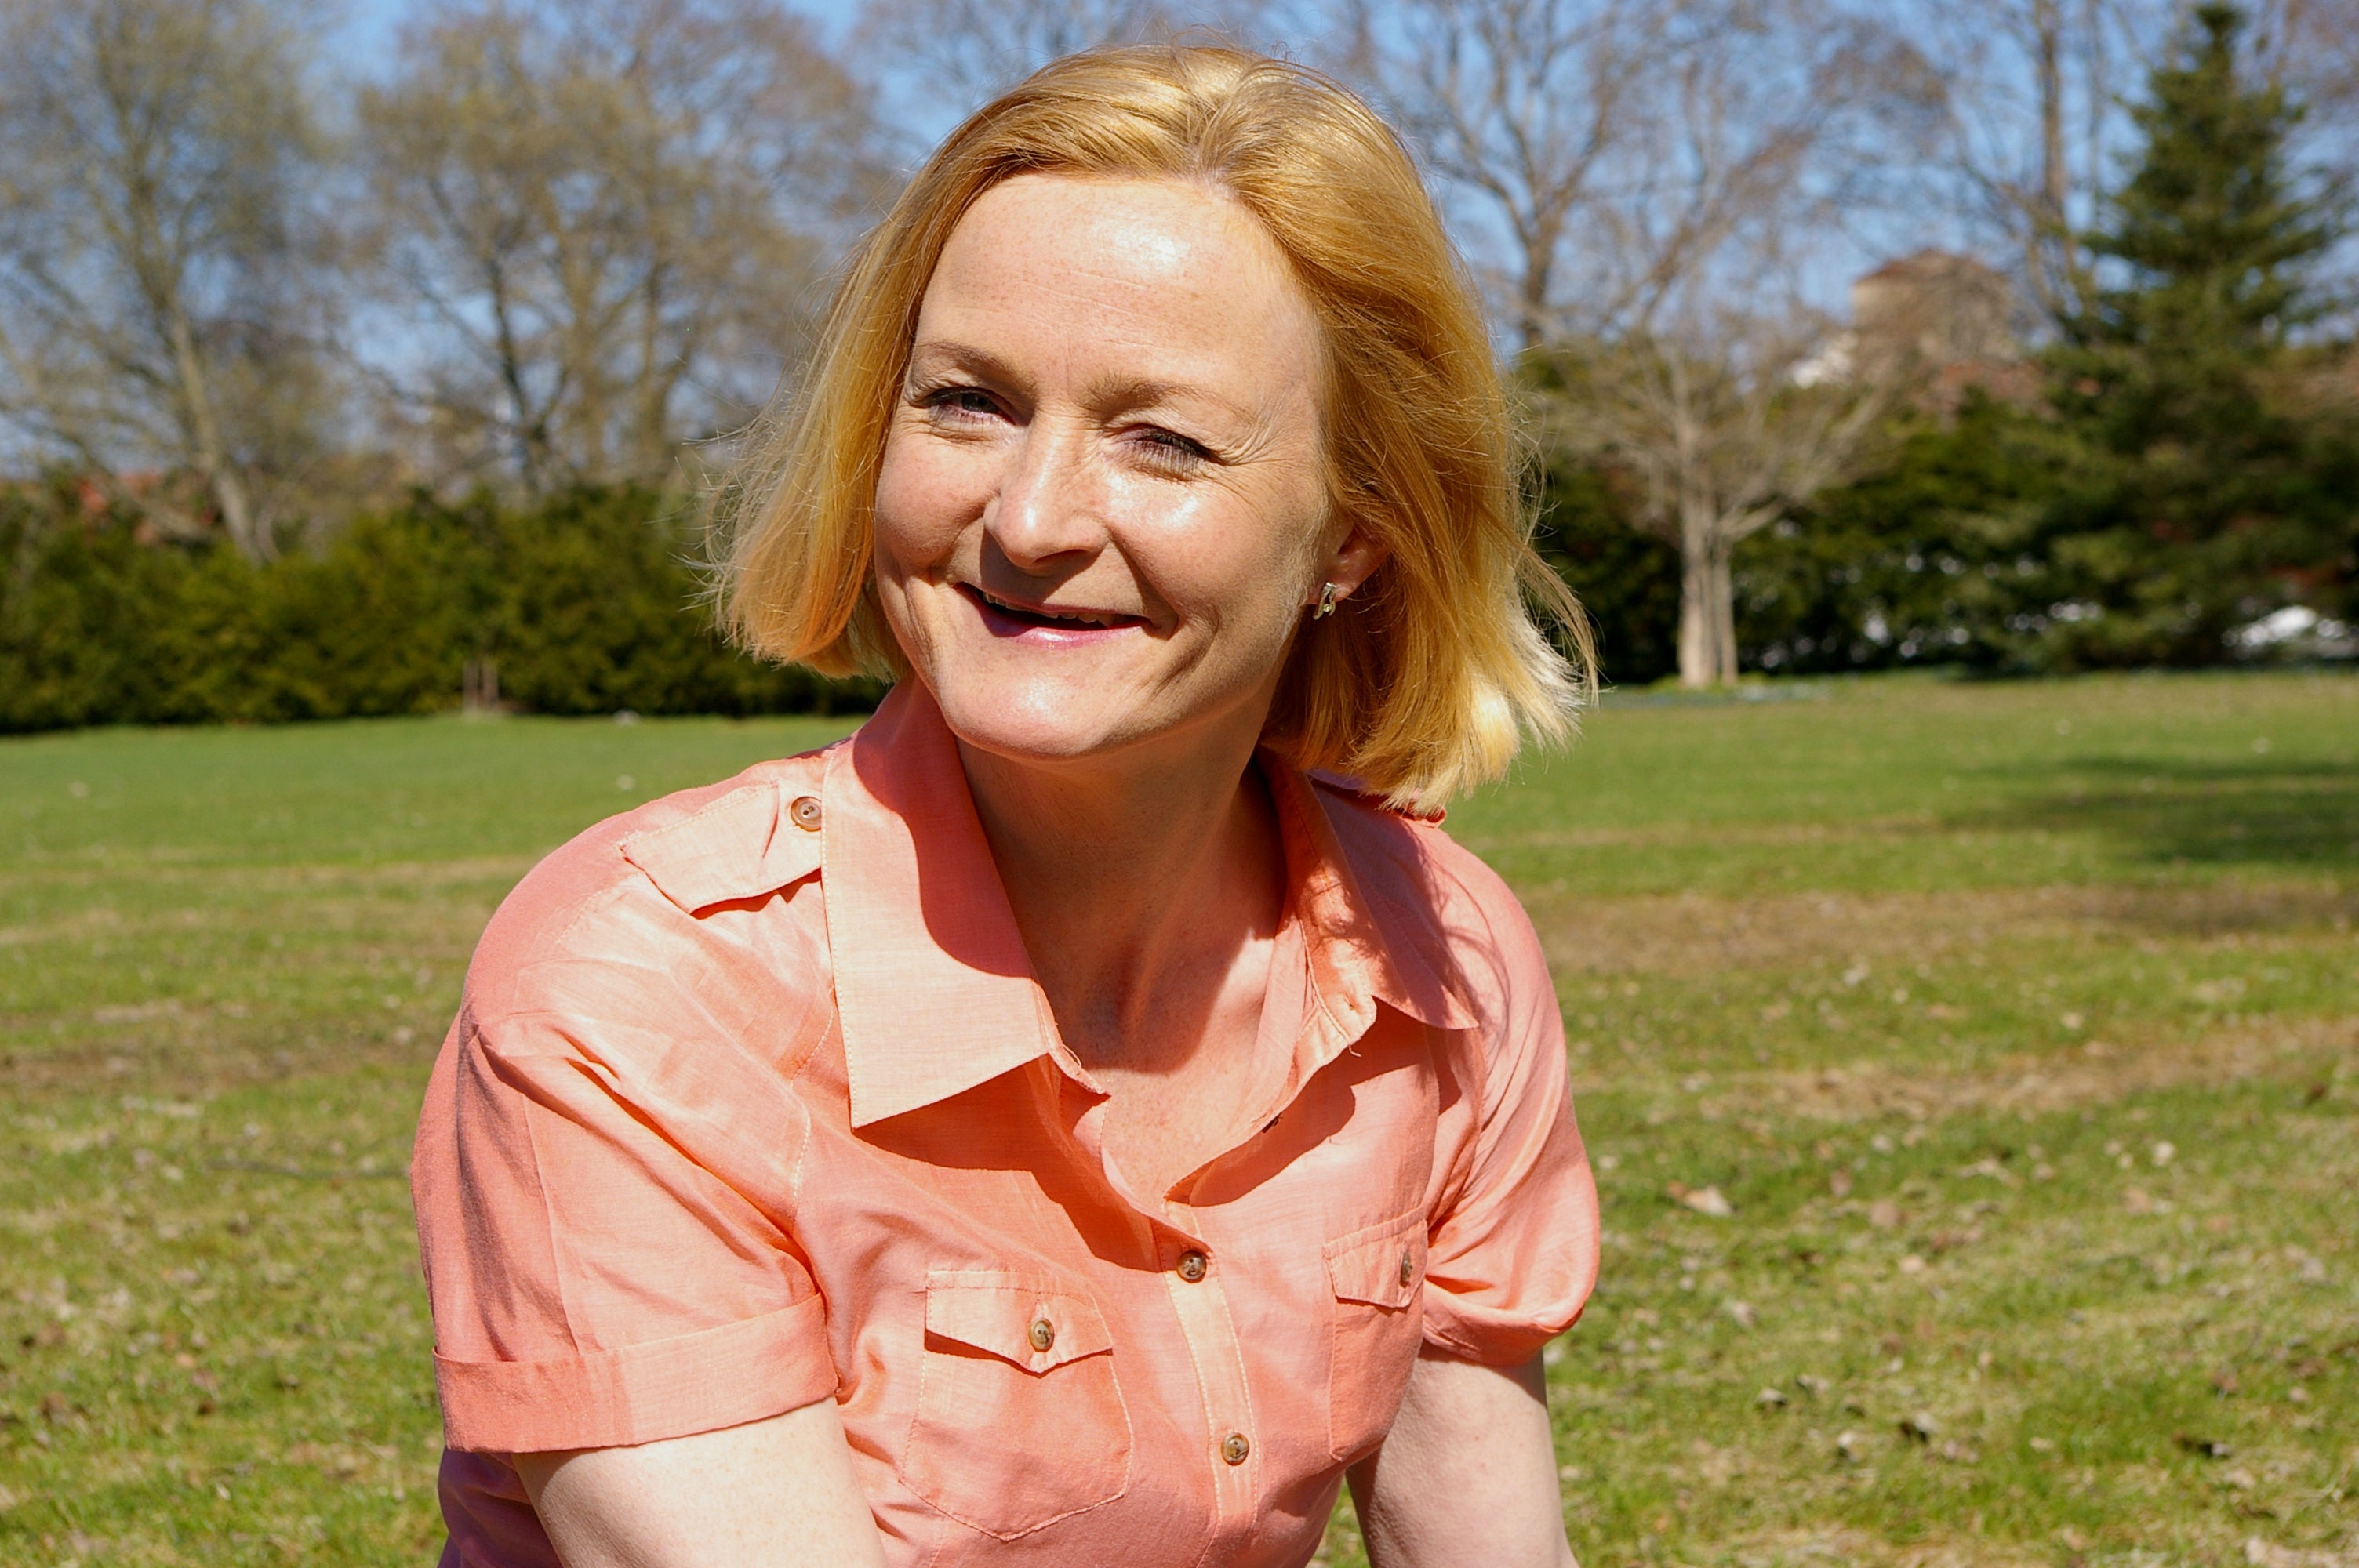
person, people, woman, hair, spring, lady, facial expression, hairstyle, smile, senior citizen, happy, skin, blond, emotion, mischievous, middle aged, portrait photography